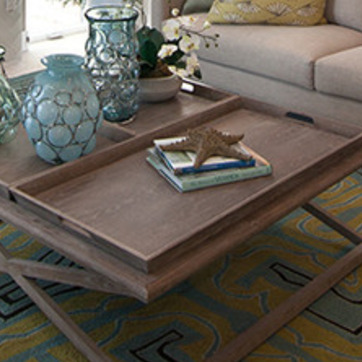
Material: paper